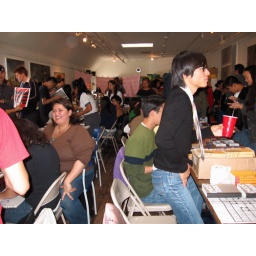
Derek Kirk Kim in the foreground. The woman in the brown shirt is named Jing Lee Bentley.